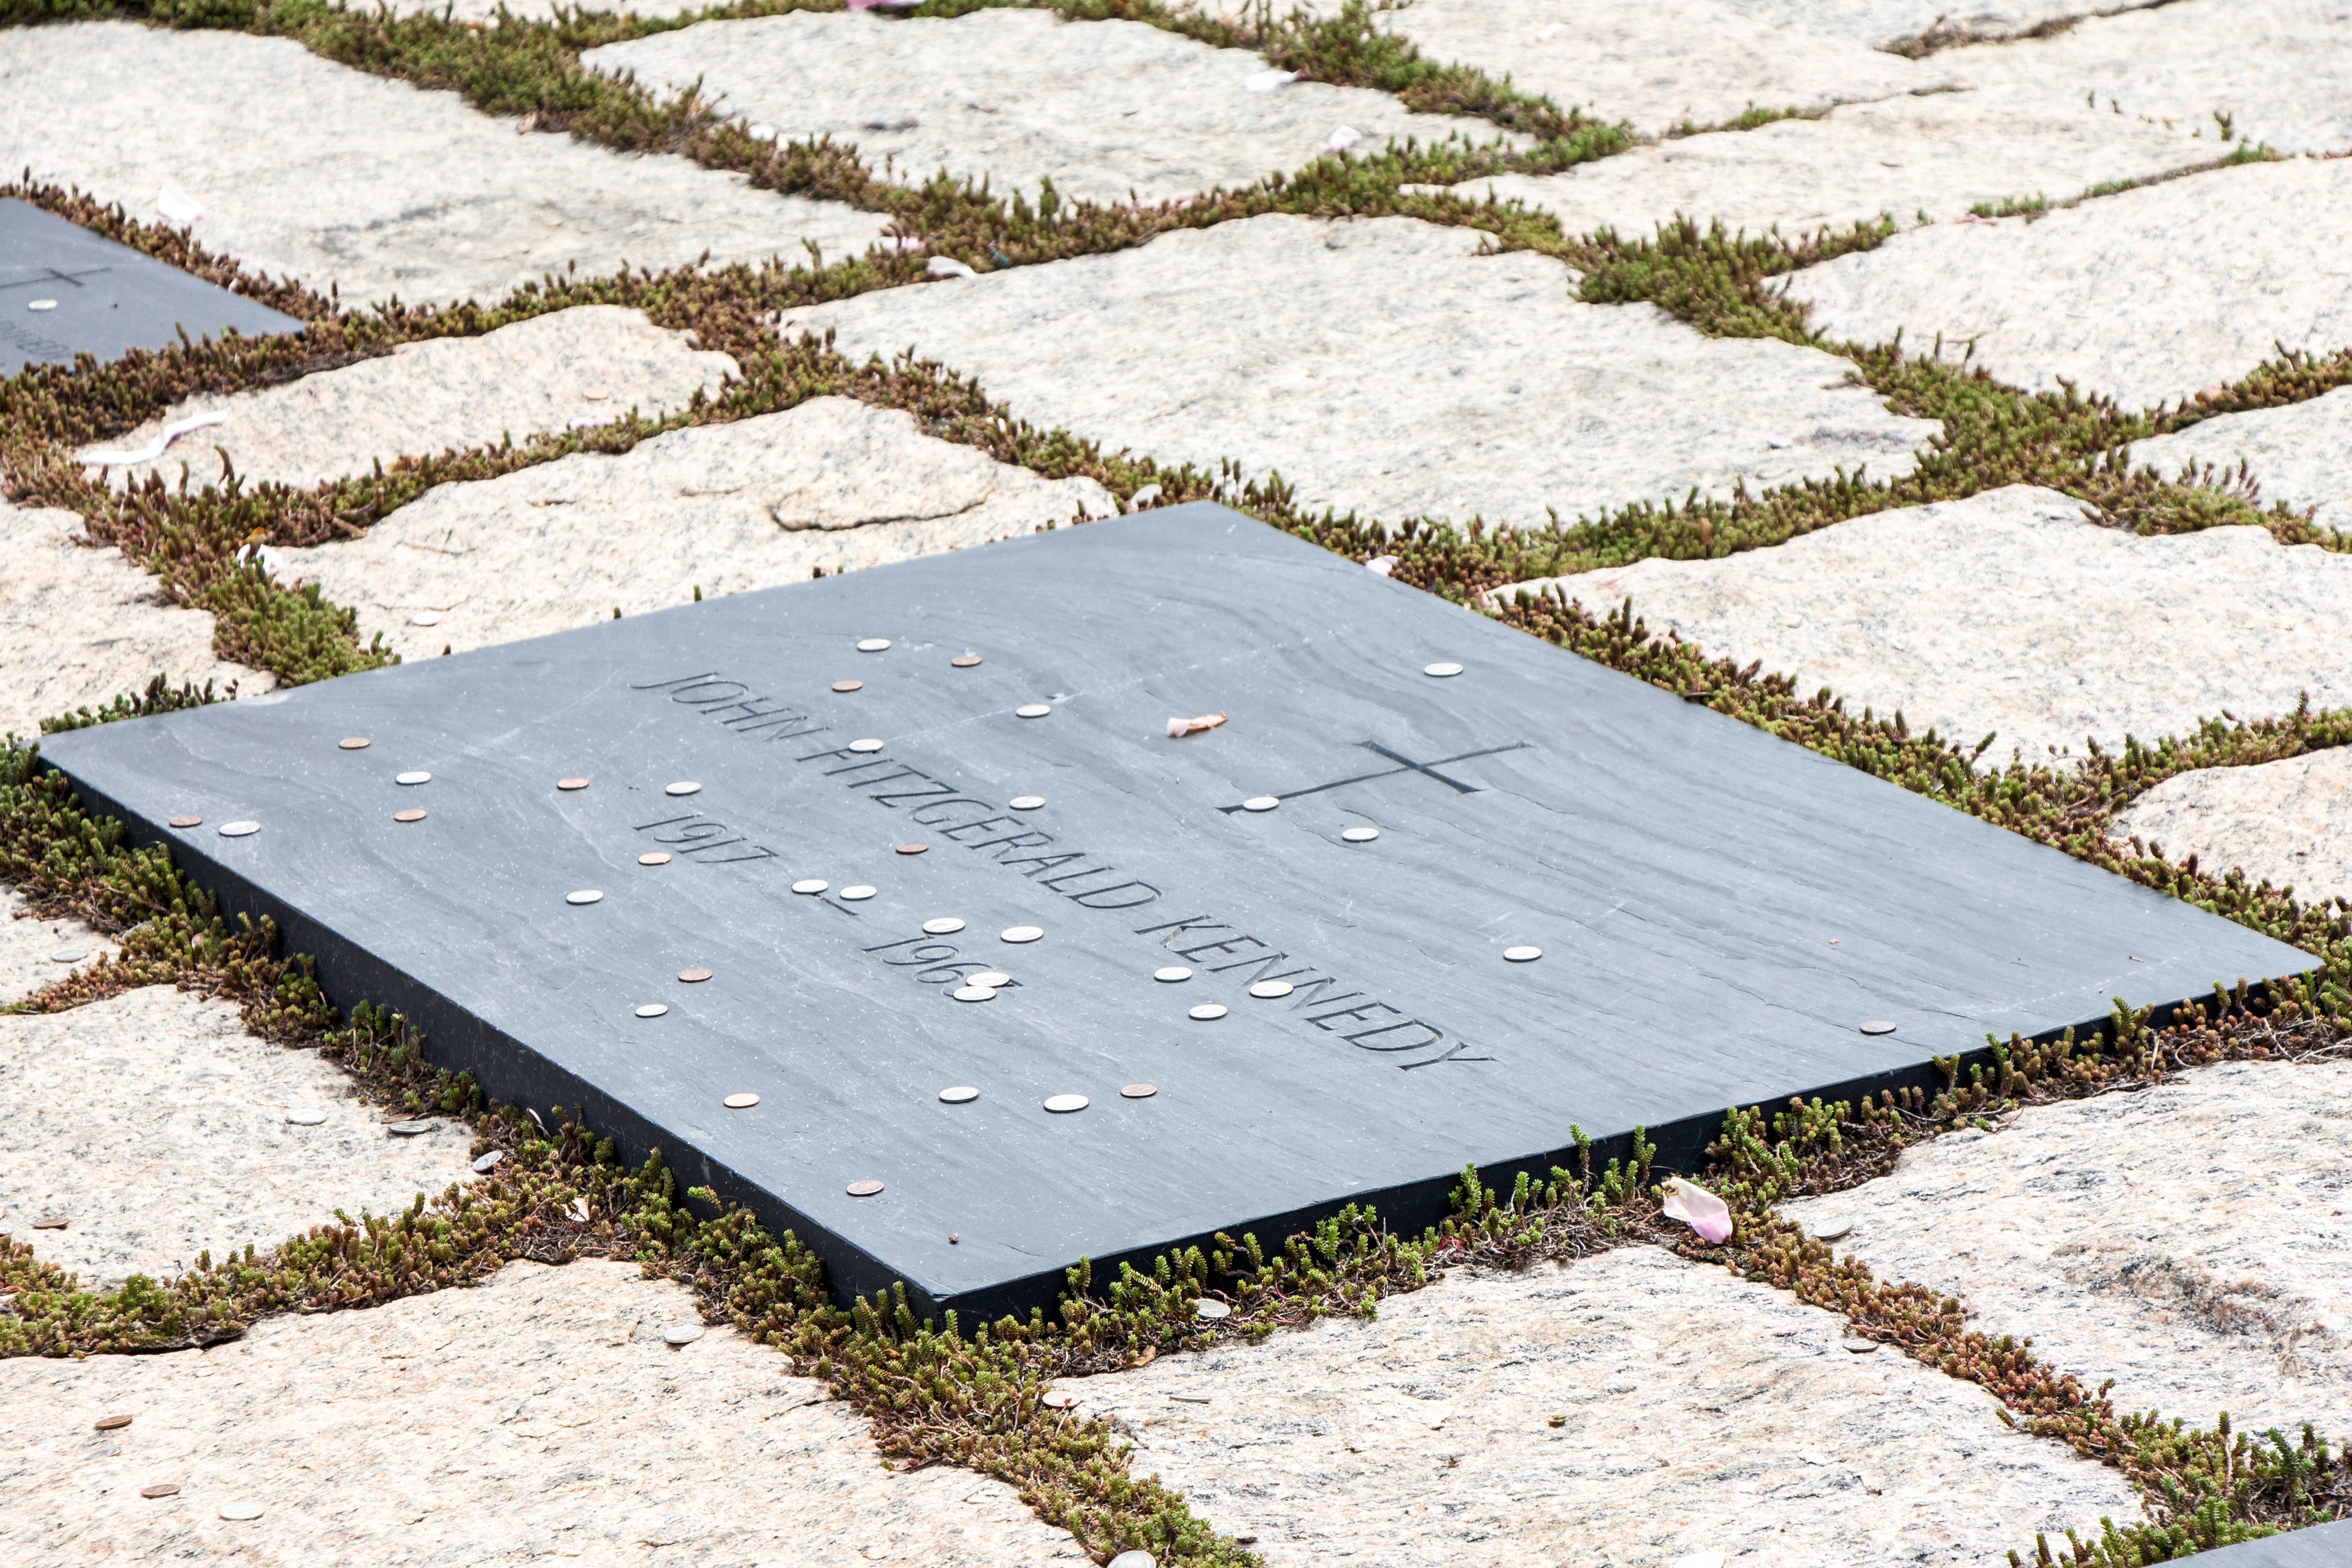
wood, hill, sidewalk, roof, cobblestone, stone, asphalt, walkway, monument, usa, america, landmark, historic, cemetery, tombstone, washington, dc, president, grave, national, memorial, gravestone, marble, marker, honor, history, john, tomb, granite, remembrance, states, burial, kennedy, jfk, virginia, arlington, flooring, eternal, road surface, outdoor structure